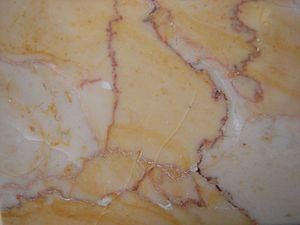
Stylolithes dans calcaire Siklos, Hongrie Русский: стиллитов в известняке Шиклош, Венгрия